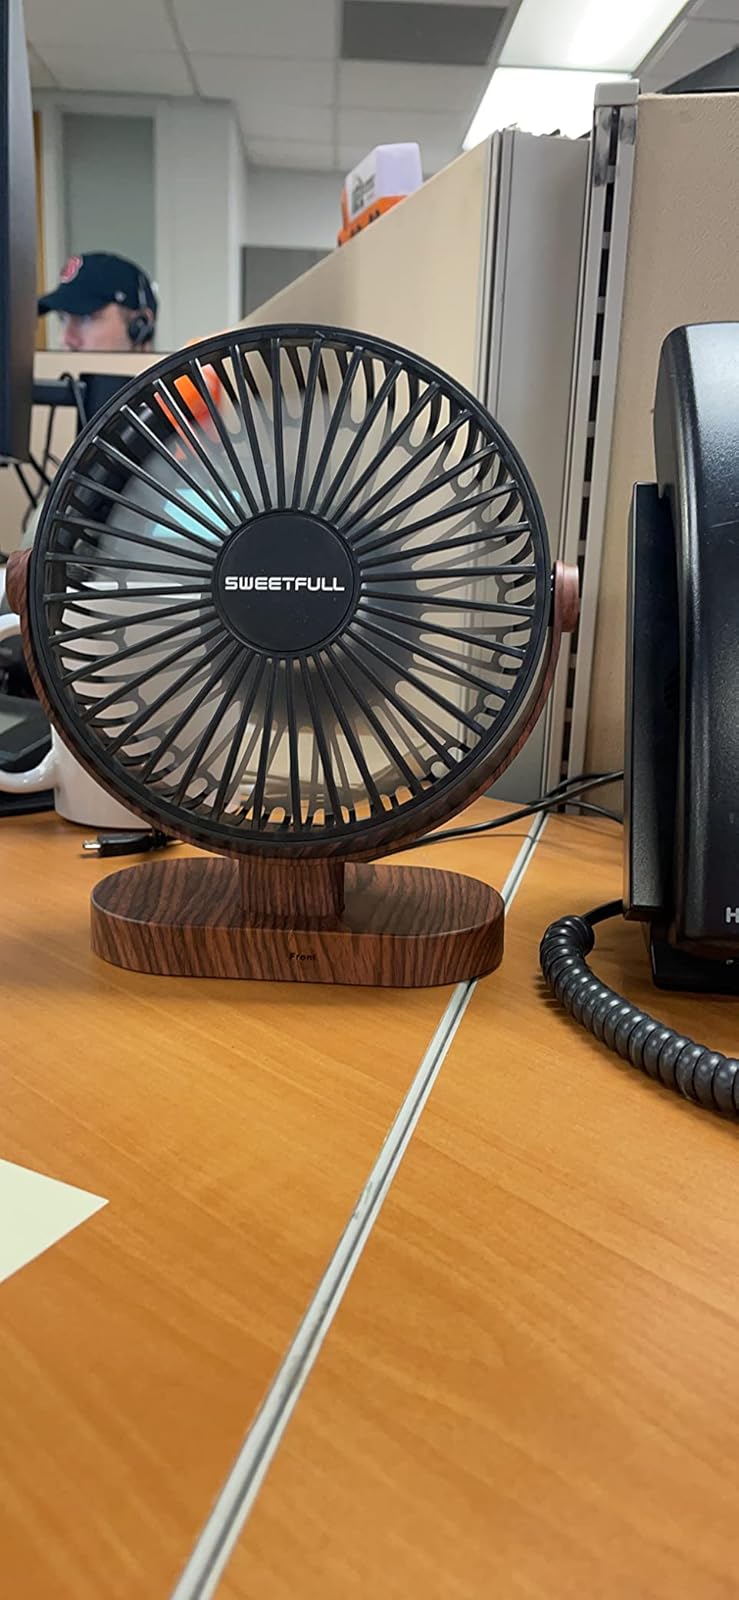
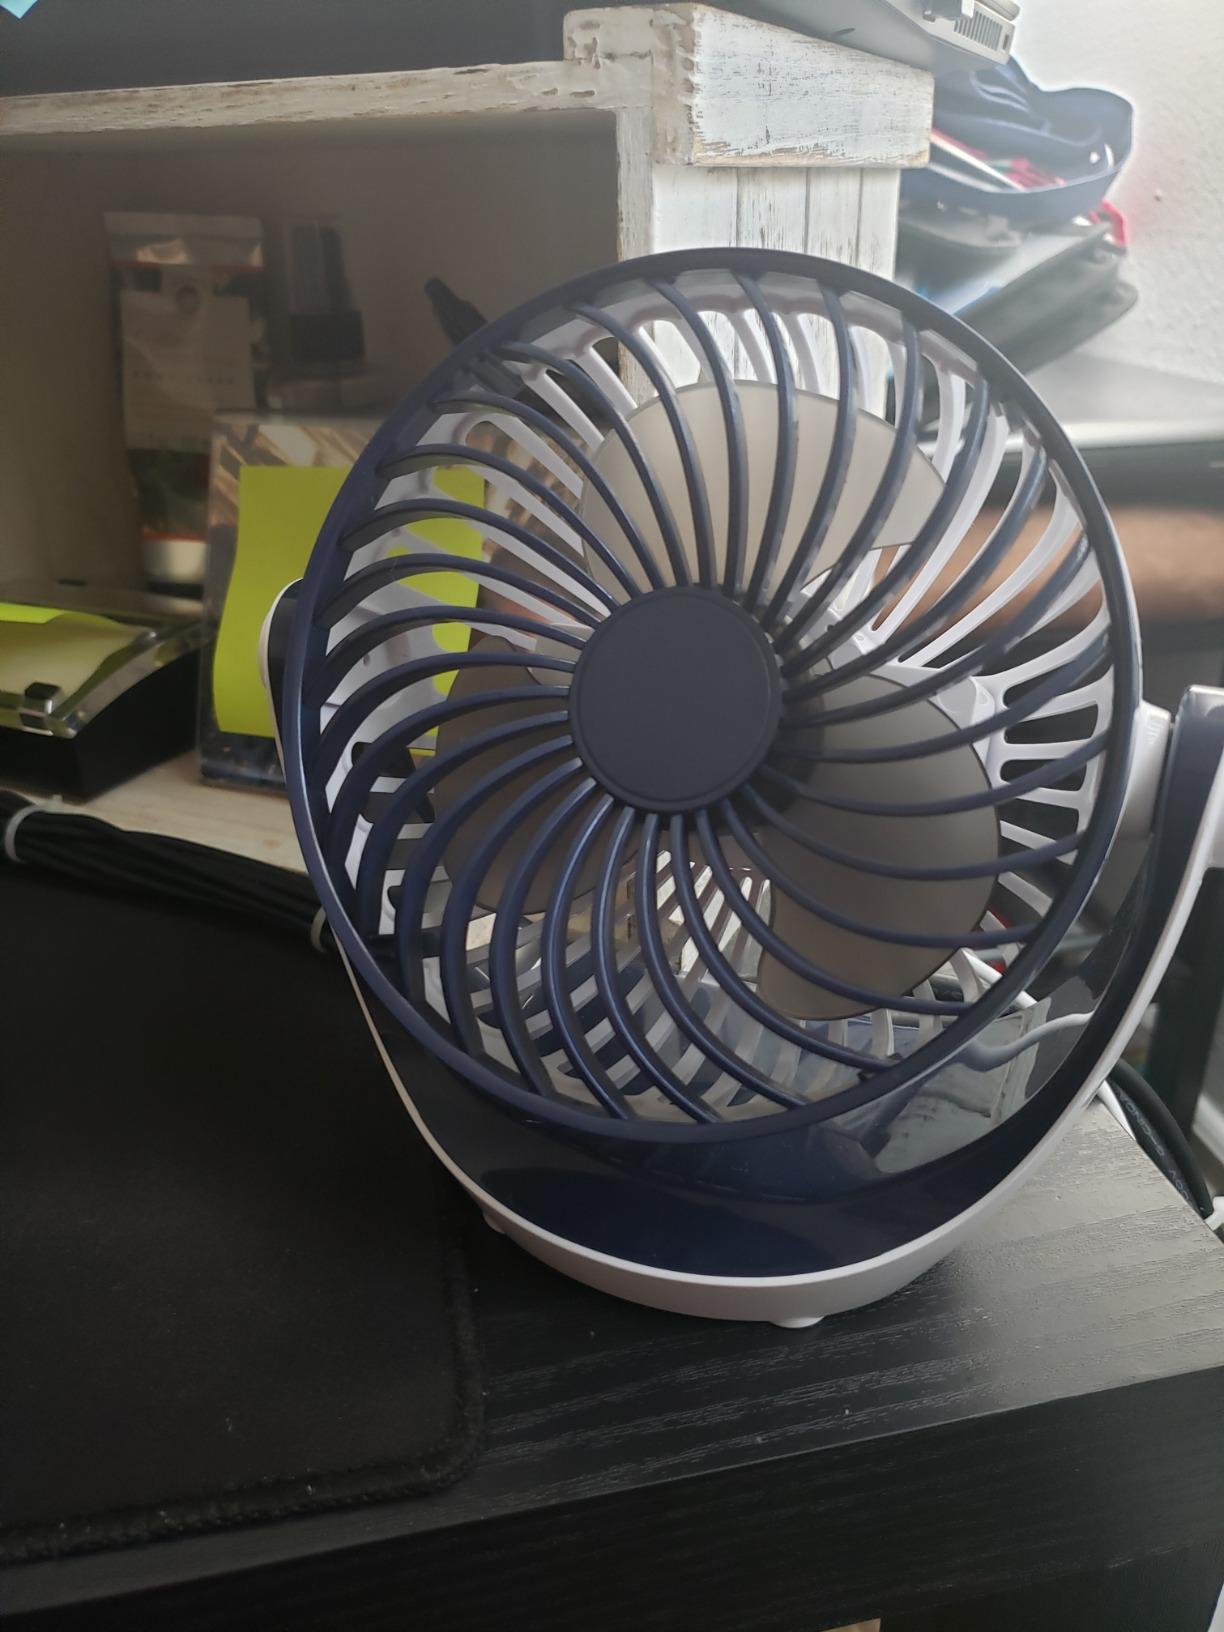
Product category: fan
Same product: no